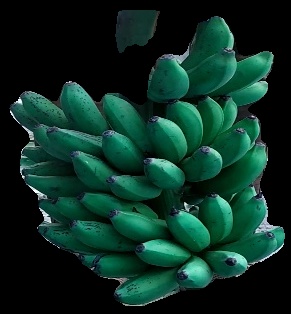
Variety: rasbale
Grade: grade3